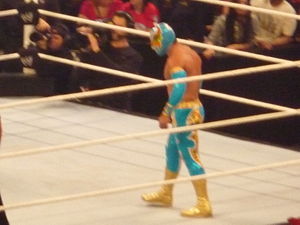
Sin Cara
Sin Cara i ringen
Luis Ignascio Urive Alvirde er en mexikansk wrestler bedre kendt under ringnavnet Sin Cara. Han har tidligere wrestlet i WWE.